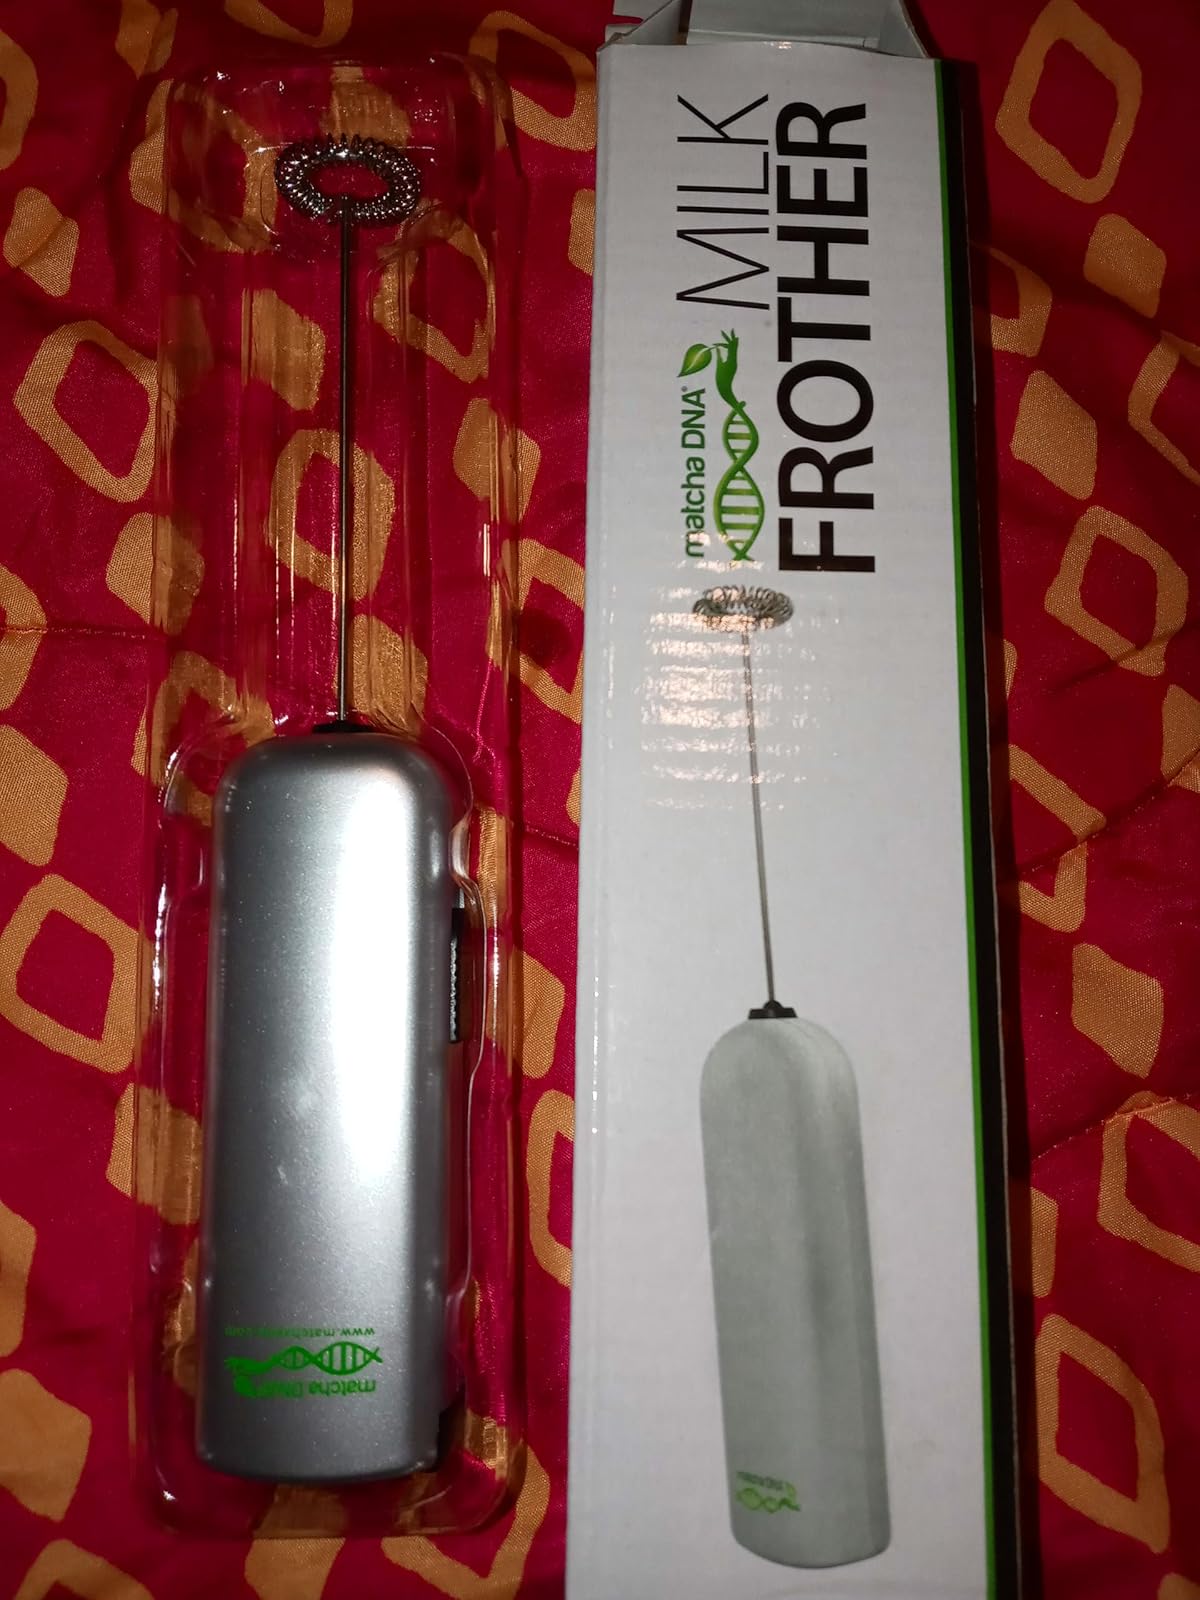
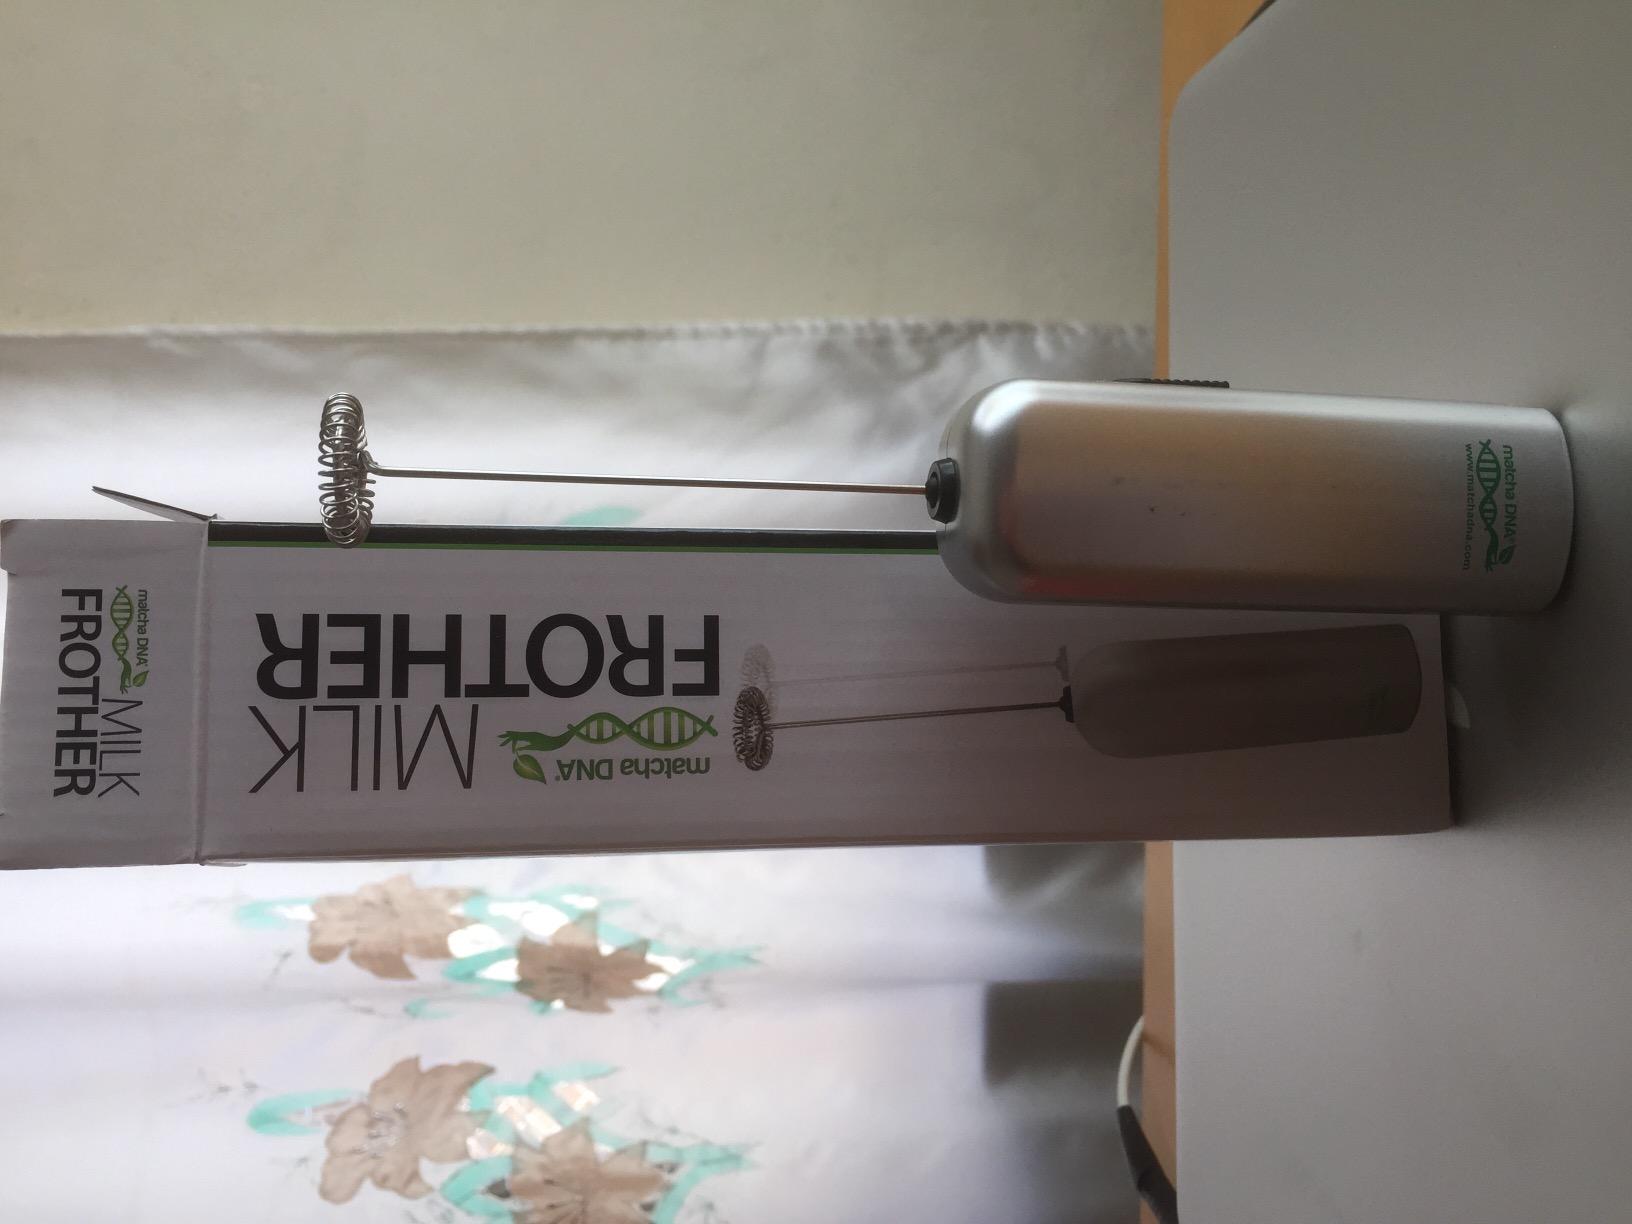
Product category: items_mixer
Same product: yes